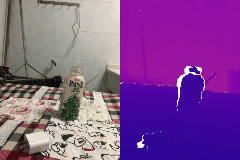
Label: bottle